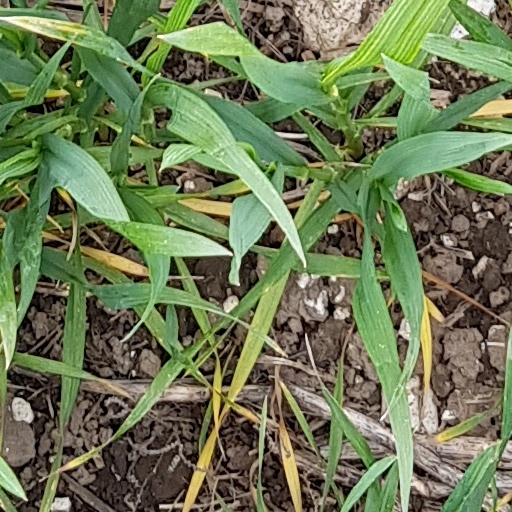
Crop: wheat